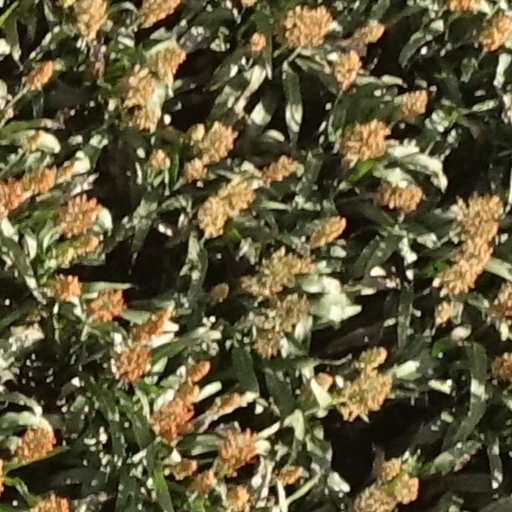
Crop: sorghum